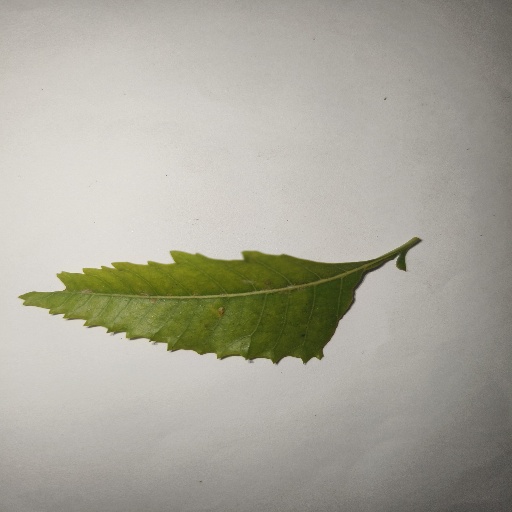
Species: Neem
Leaf condition: Yellow Leaf